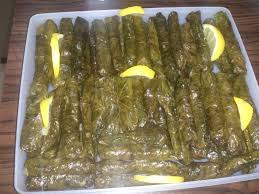
Yemek: yaprak_sarma